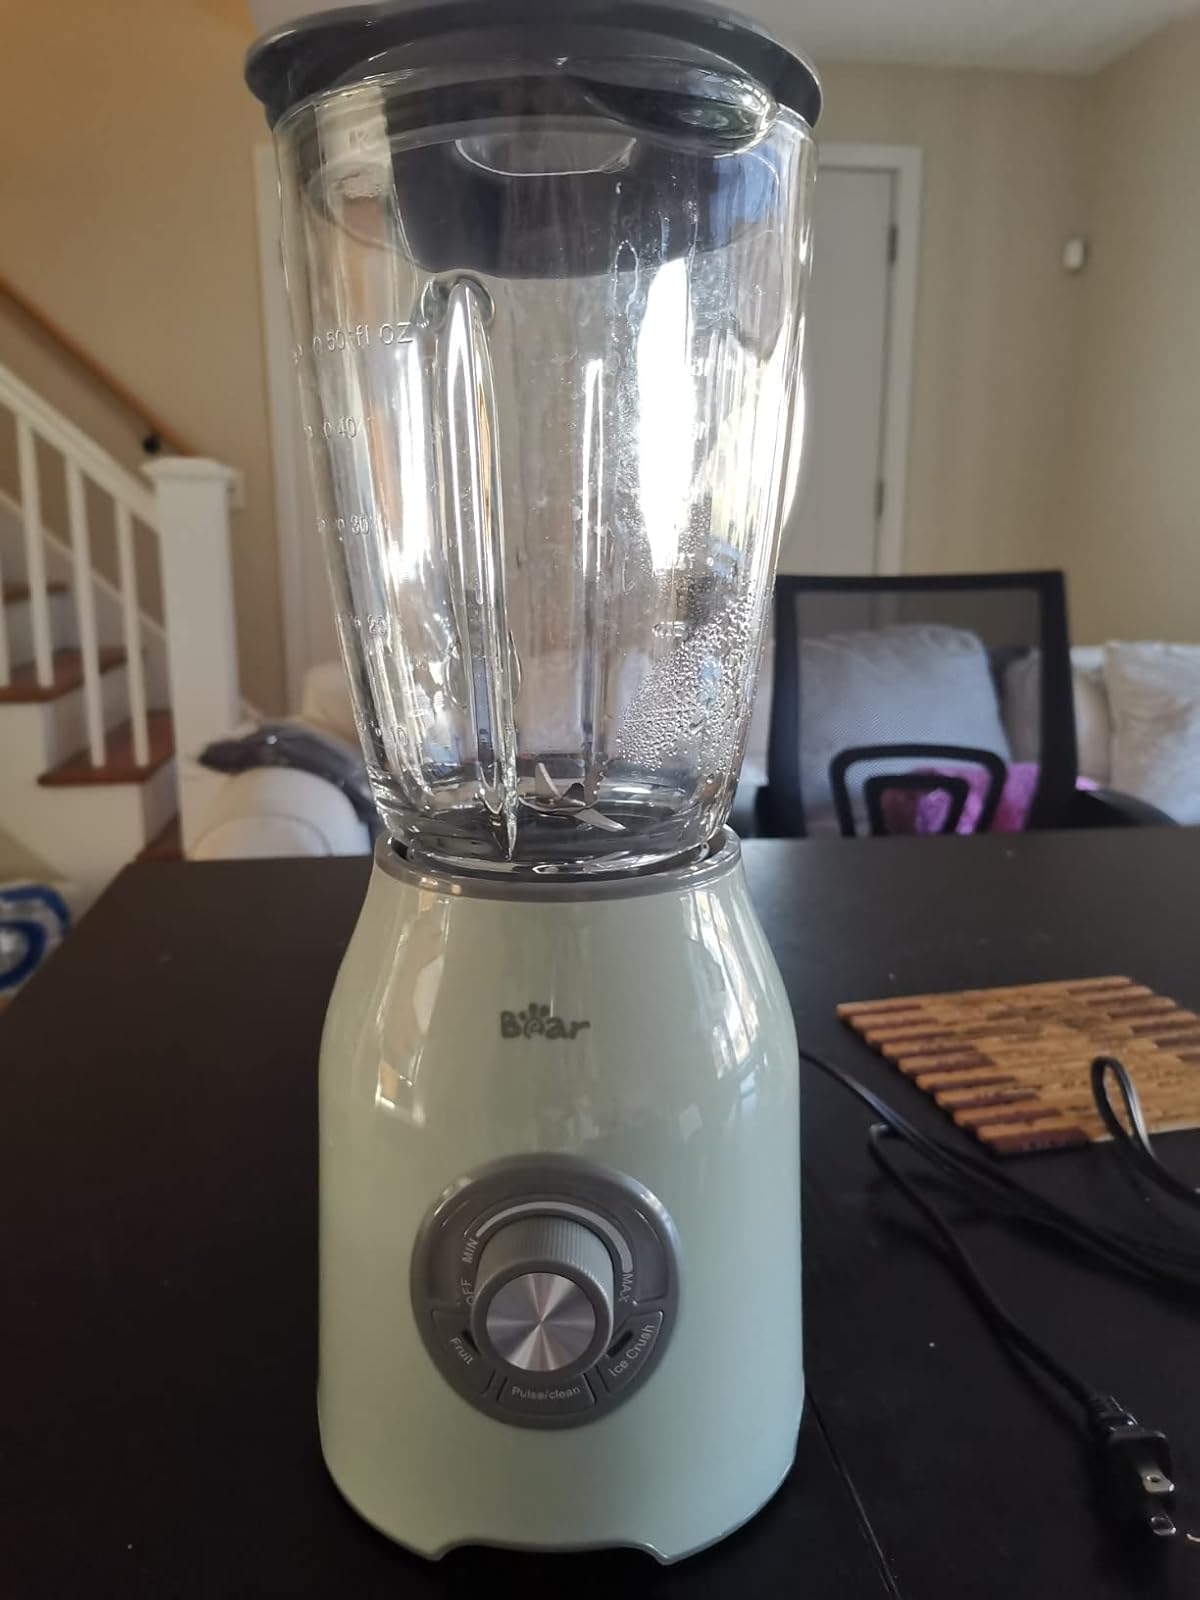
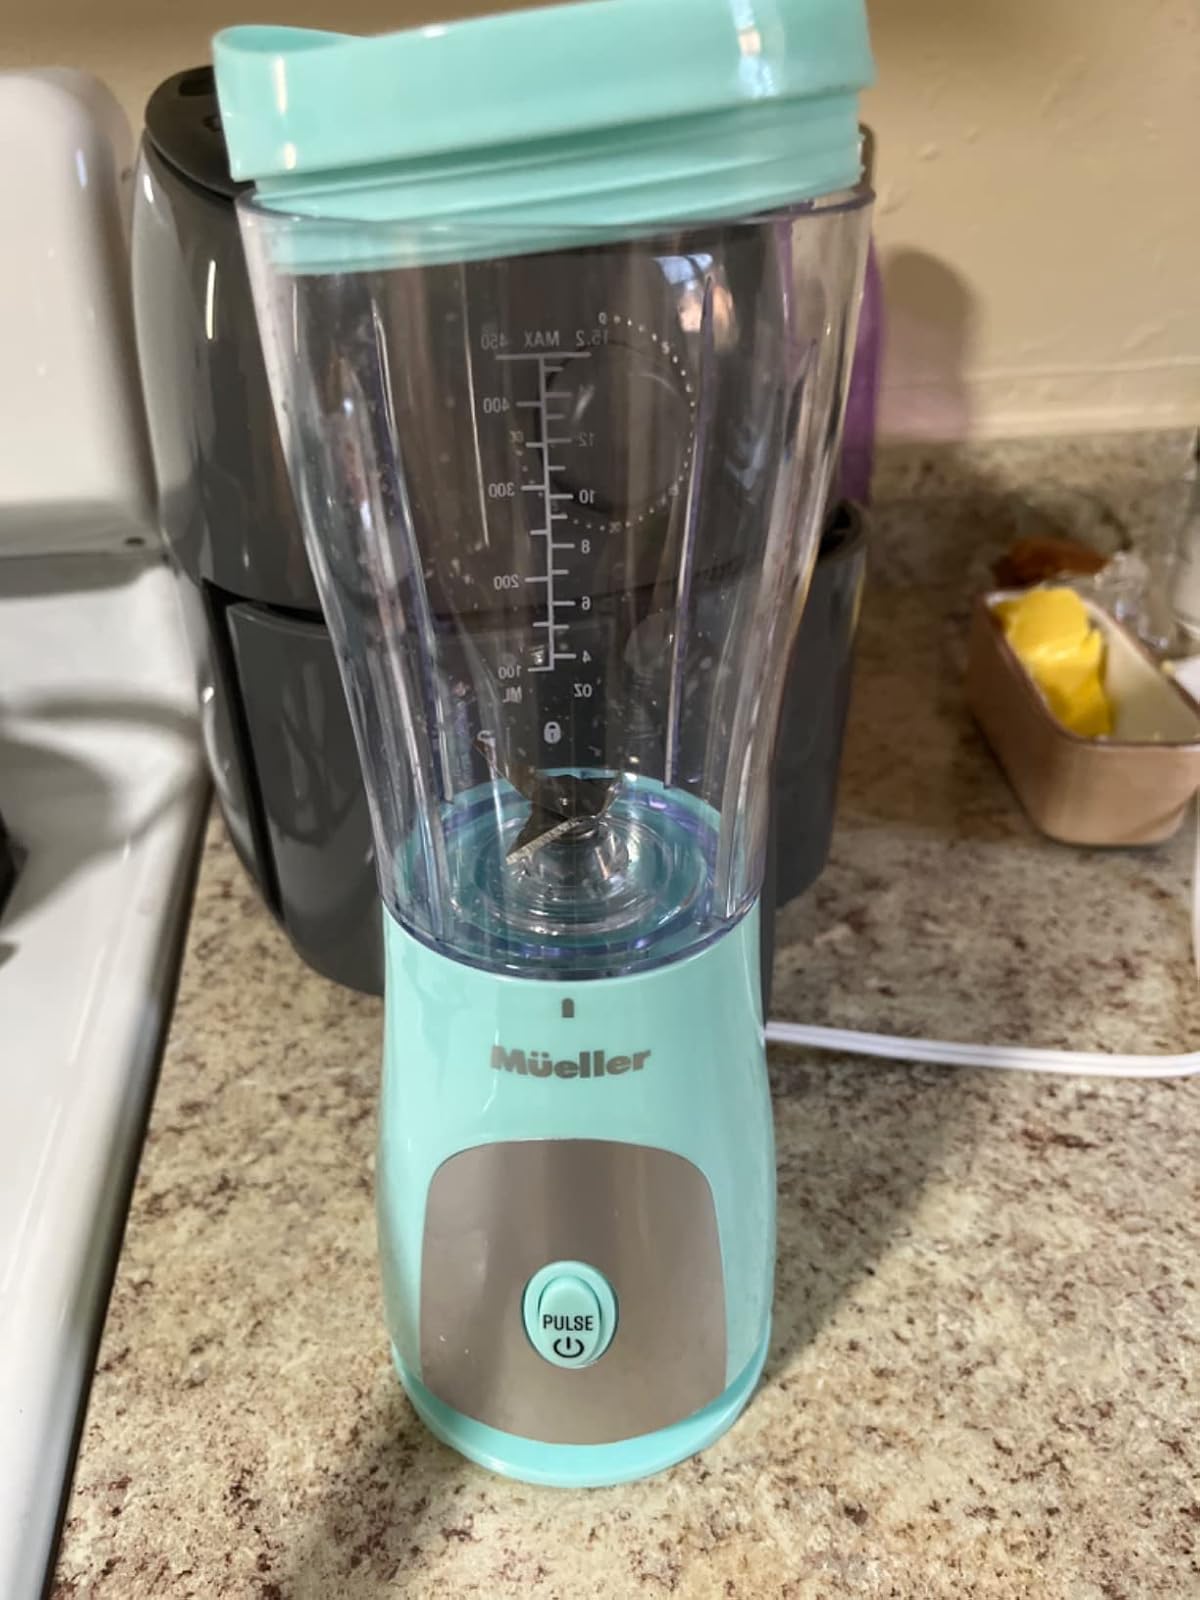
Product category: items_blender
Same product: no